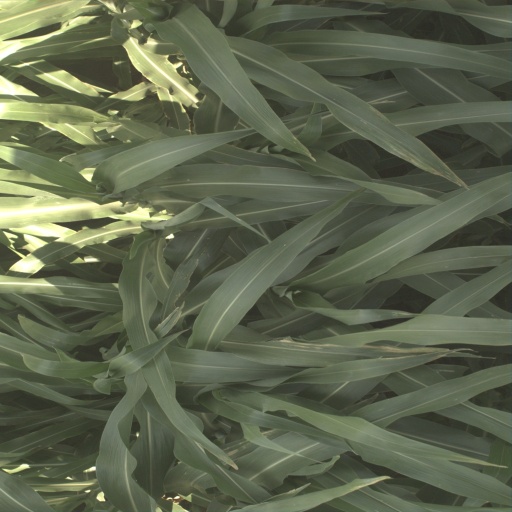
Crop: sorghum